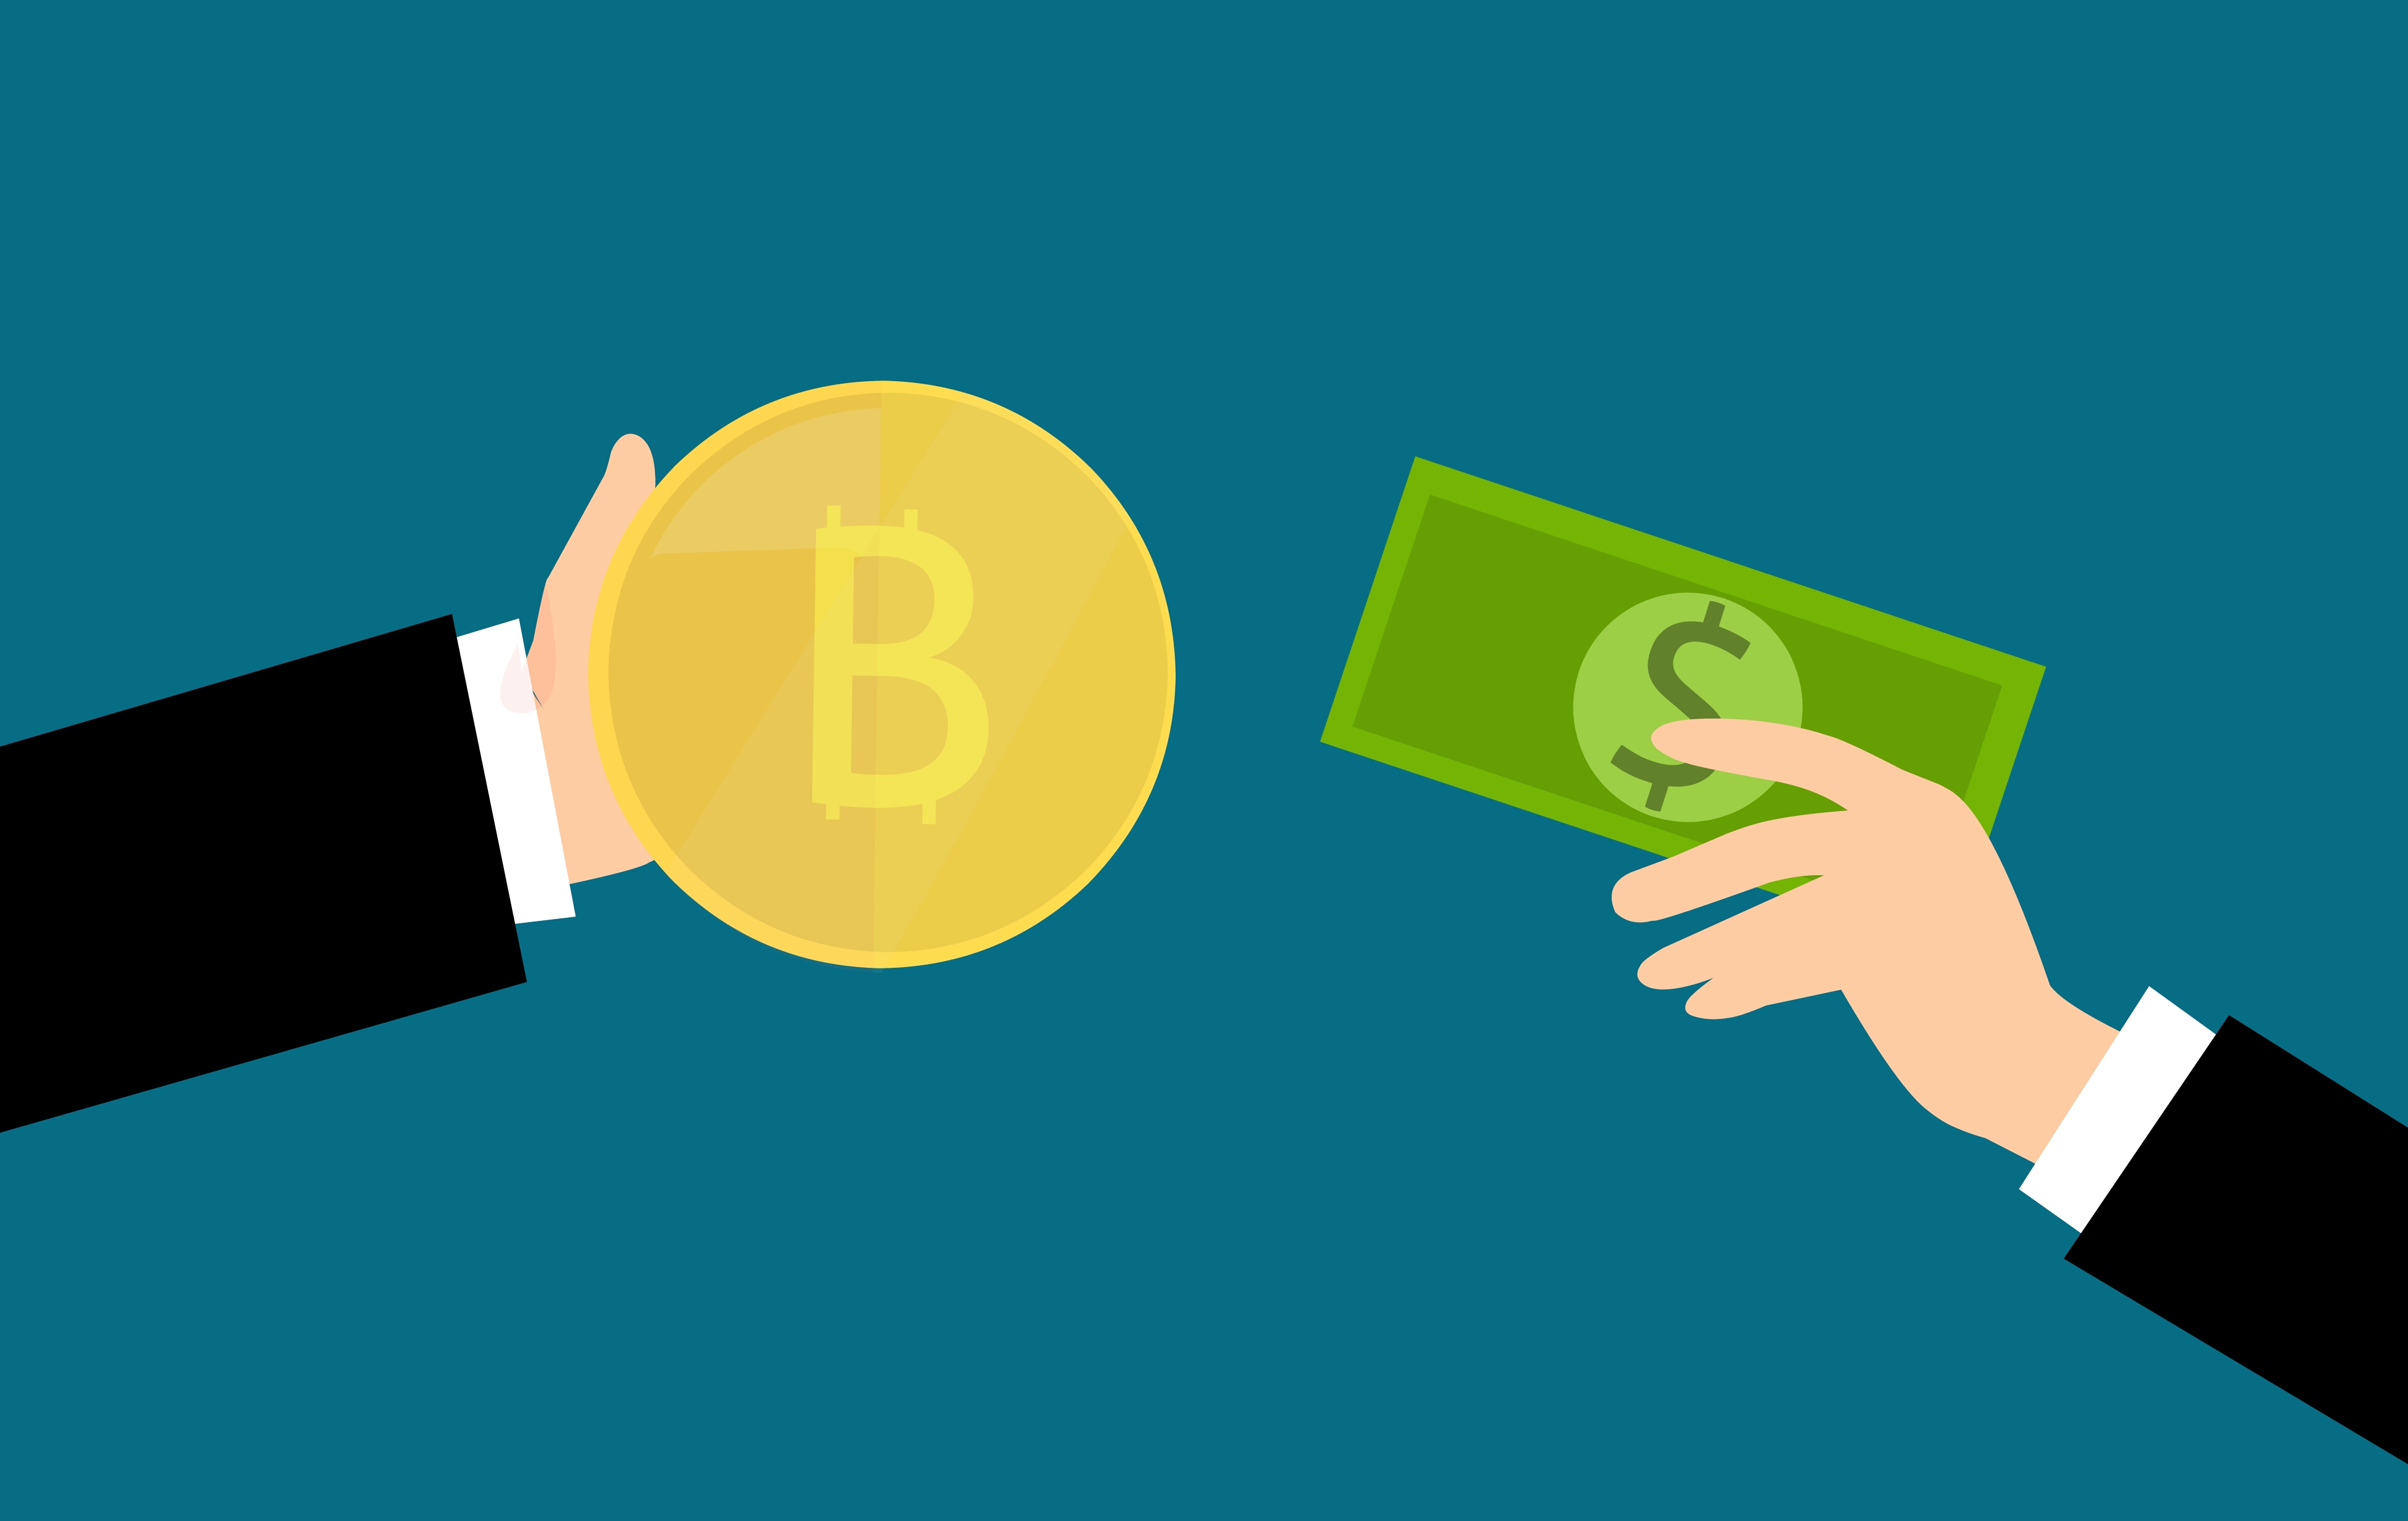
blockchain, bitcoin, bank, business, cash, coin, commerce, trade, concept, credit, cryptocurrency, currency, digital, dollar, e commerce, electronic, exchange, finance, flat, hand, international, investment, market, money, online, paying, payment, savings, symbol, wallet, green, yellow, text, product, font, computer wallpaper, graphics, brand, angle, sky, communication, circle, graphic design